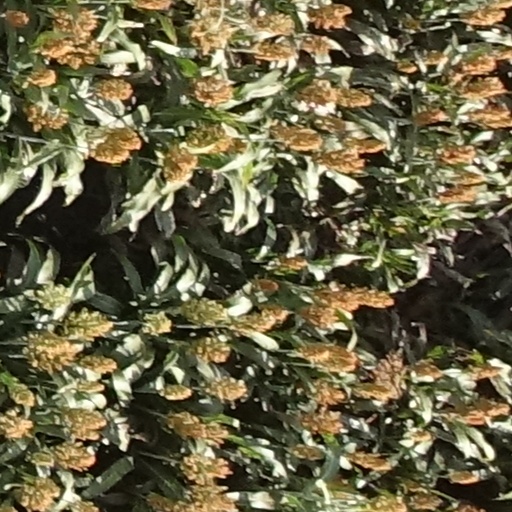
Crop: sorghum